Doug Russell (swimmer)

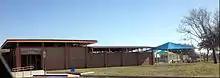
Doug Russell Pool in Midland, Texas

Douglas Albert Russell (born February 20, 1946) is an American former competitive swimmer, Olympic champion, and former world record-holder in three different events.